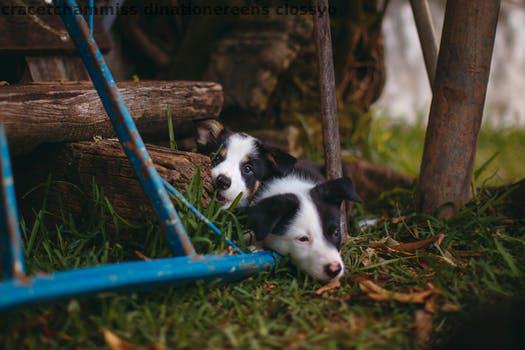
Label: Watermark